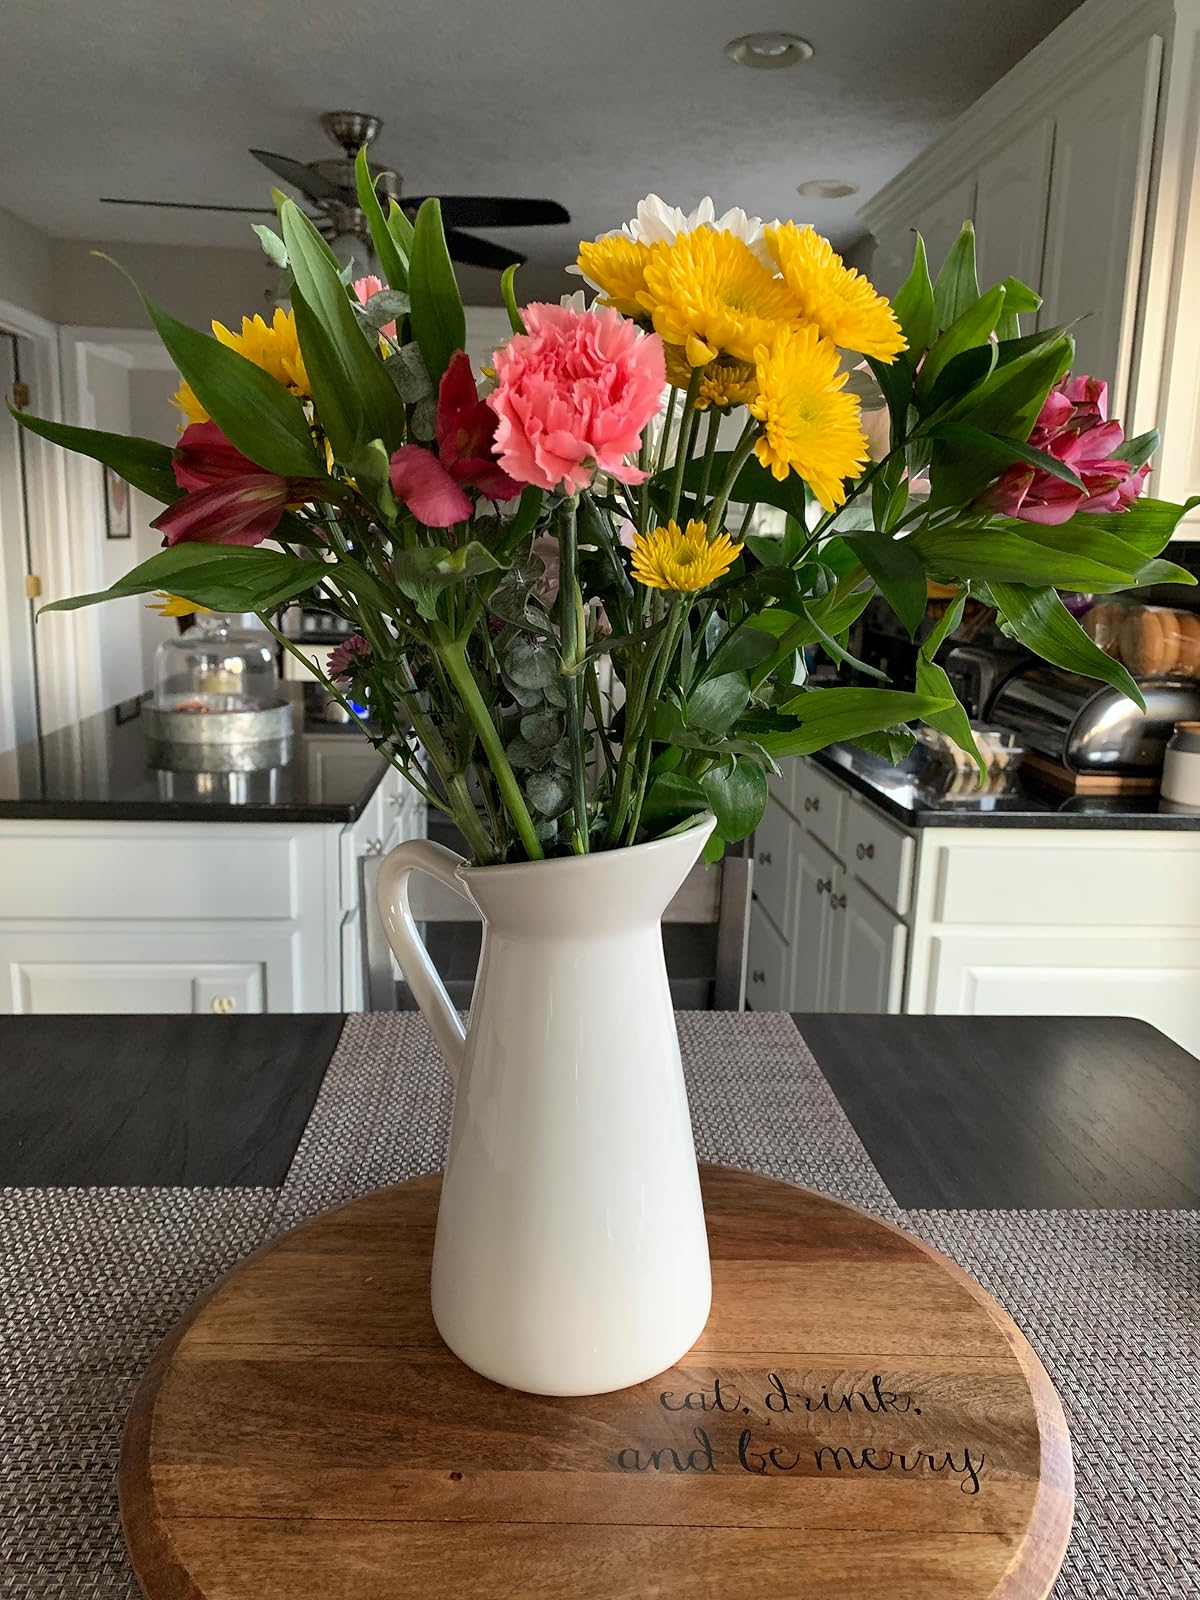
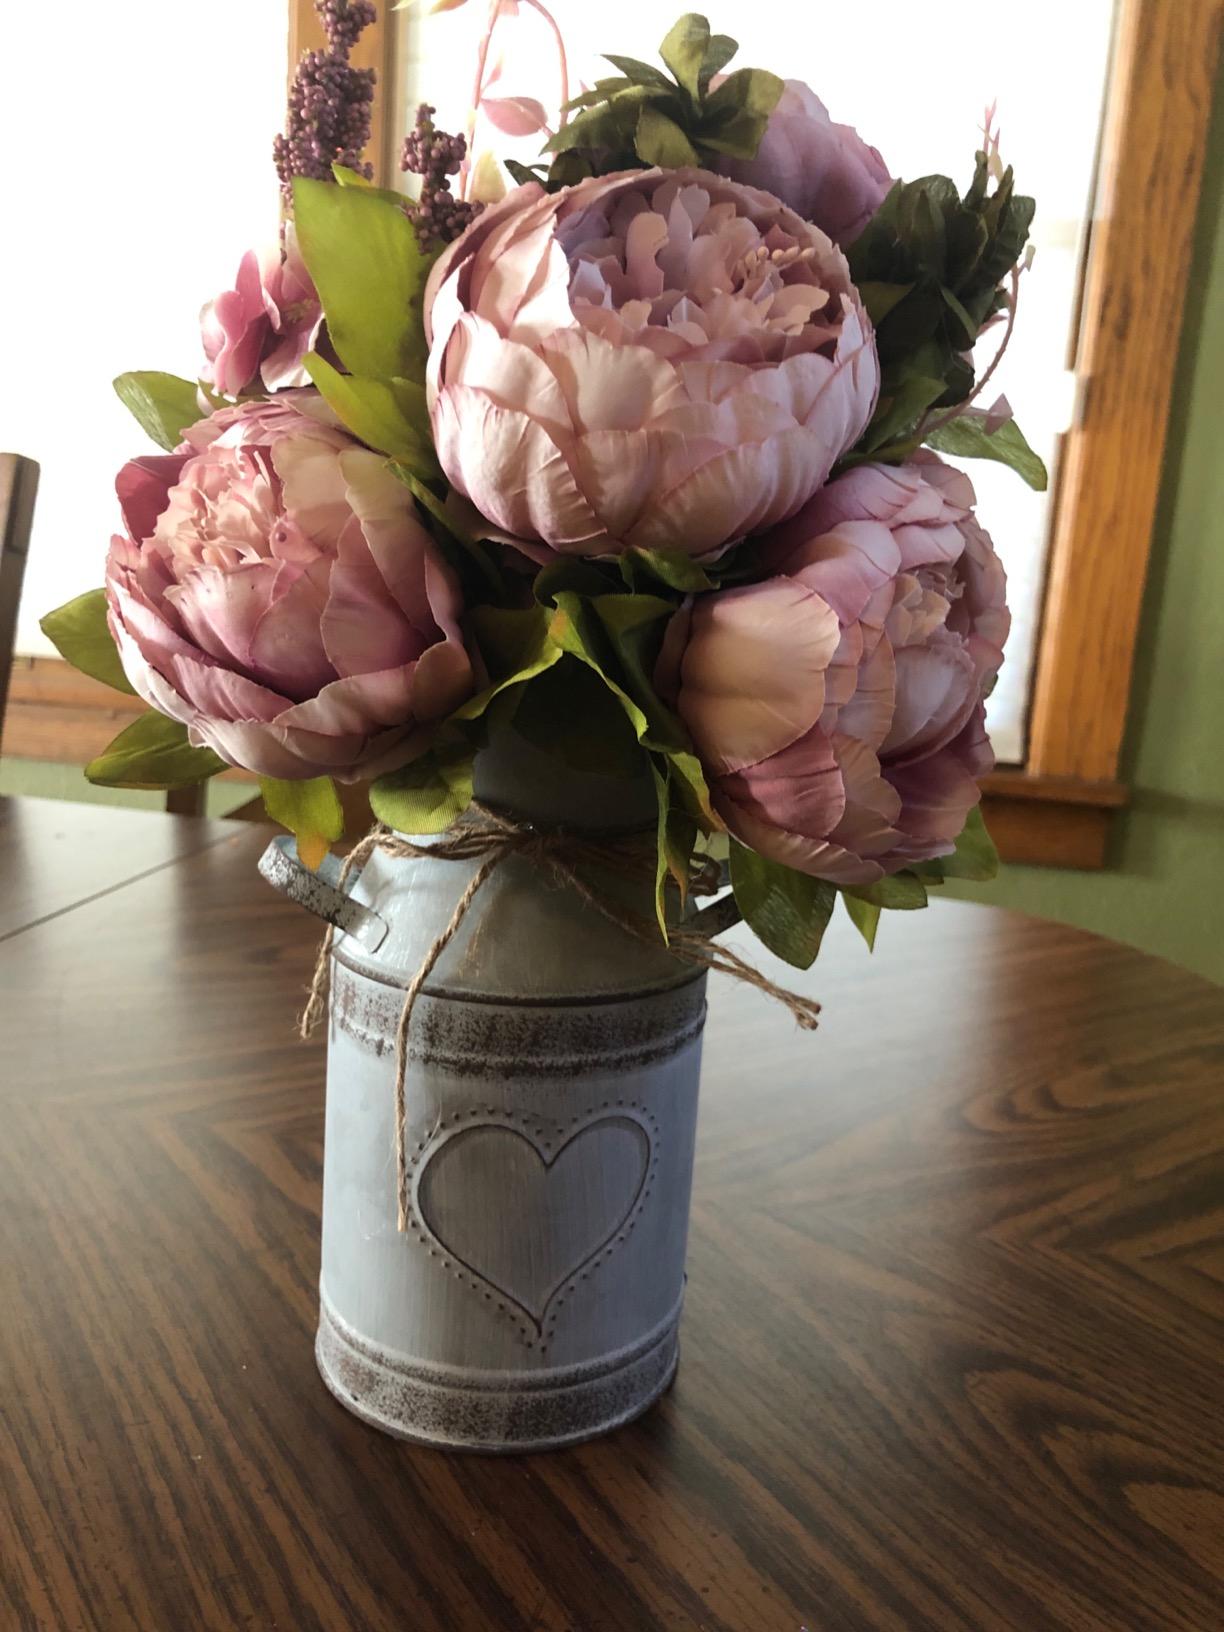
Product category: vase
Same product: no